Álvaro Costa Dias

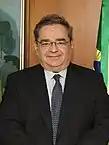

Álvaro Costa Dias (born 4 September 1959), also known as just Álvaro Dias, is a Brazilian doctor and politician, affiliated with the Republicanos. He has been the mayor of the city of Natal since 2018.